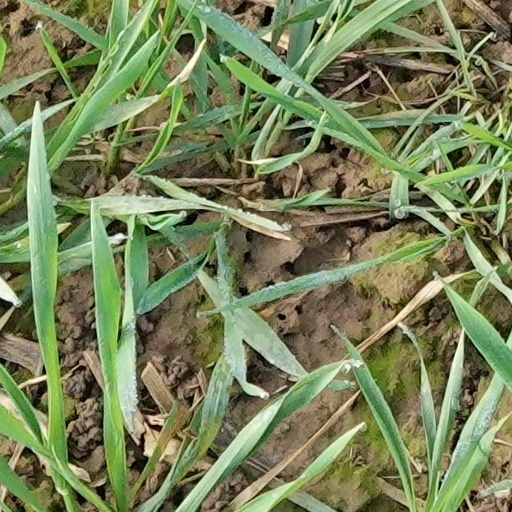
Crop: wheat